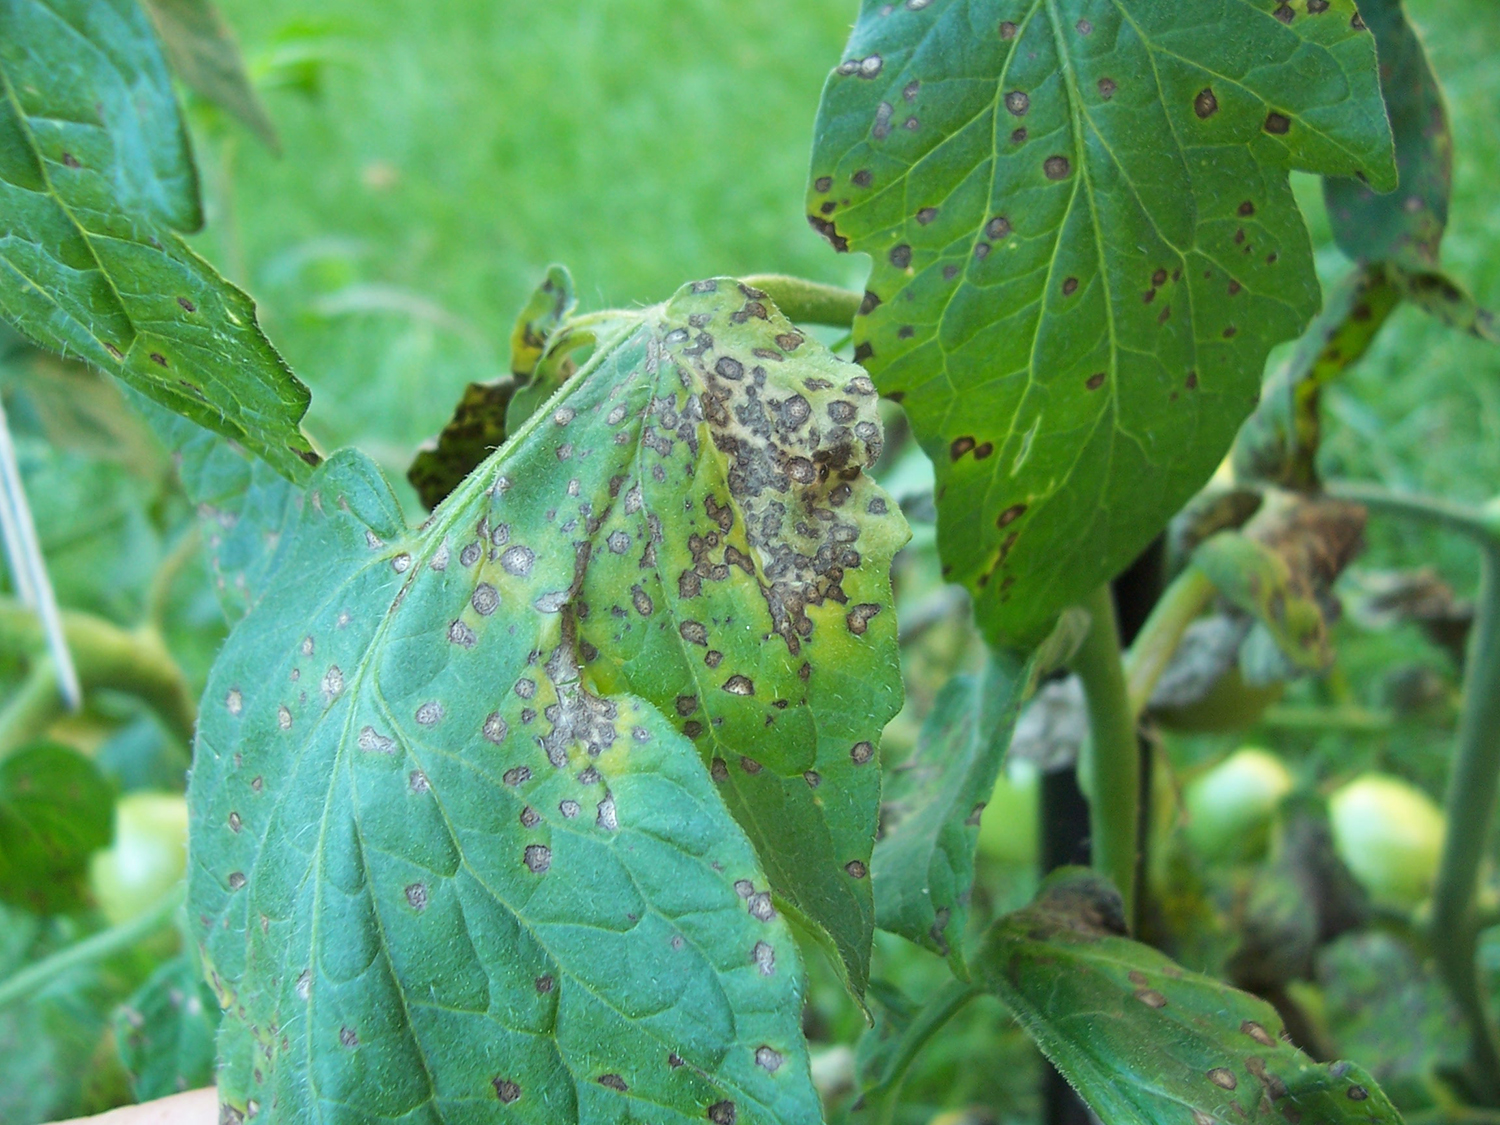
Label: Tomato Septoria leaf spot
Plant: Tomato
Condition: septoria leaf spot